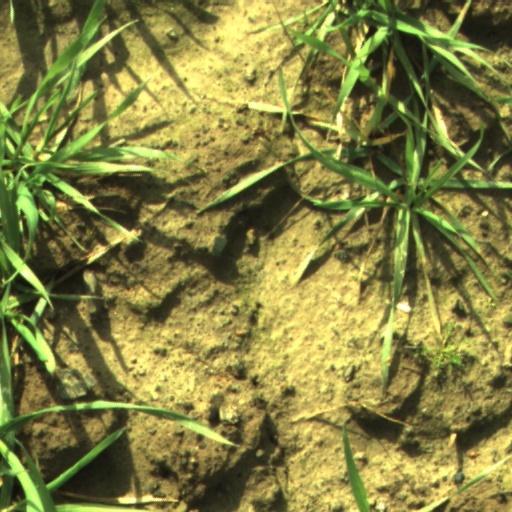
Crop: wheat